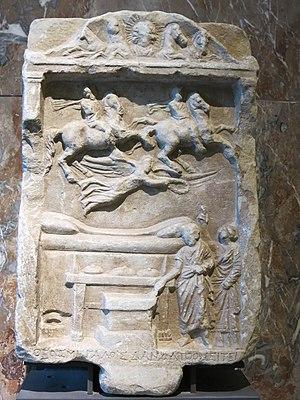
Relief votif avec apparition des Dioscures. Au fronton, le quadrige d'Hélios dieu du soleil sous la forme d'un buste entouré de rayons et de quatre avant-trains de chevaux. Dans la partie supérieure, les Dioscures (Castor et Pollux) galopent au dessus d'une Victoire en vol. Dans la partie inférieure, un lit et une table de banquet. Un couple rend hommage aux divinités. Sous le relief, l'inscription
Larissa est une ville grecque située au bord du fleuve Pénée. Elle est le chef-lieu du district régional de Larissa et la capitale de la périphérie de Thessalie, mais aussi celle du diocèse décentralisé de Thessalie-Grèce centrale.